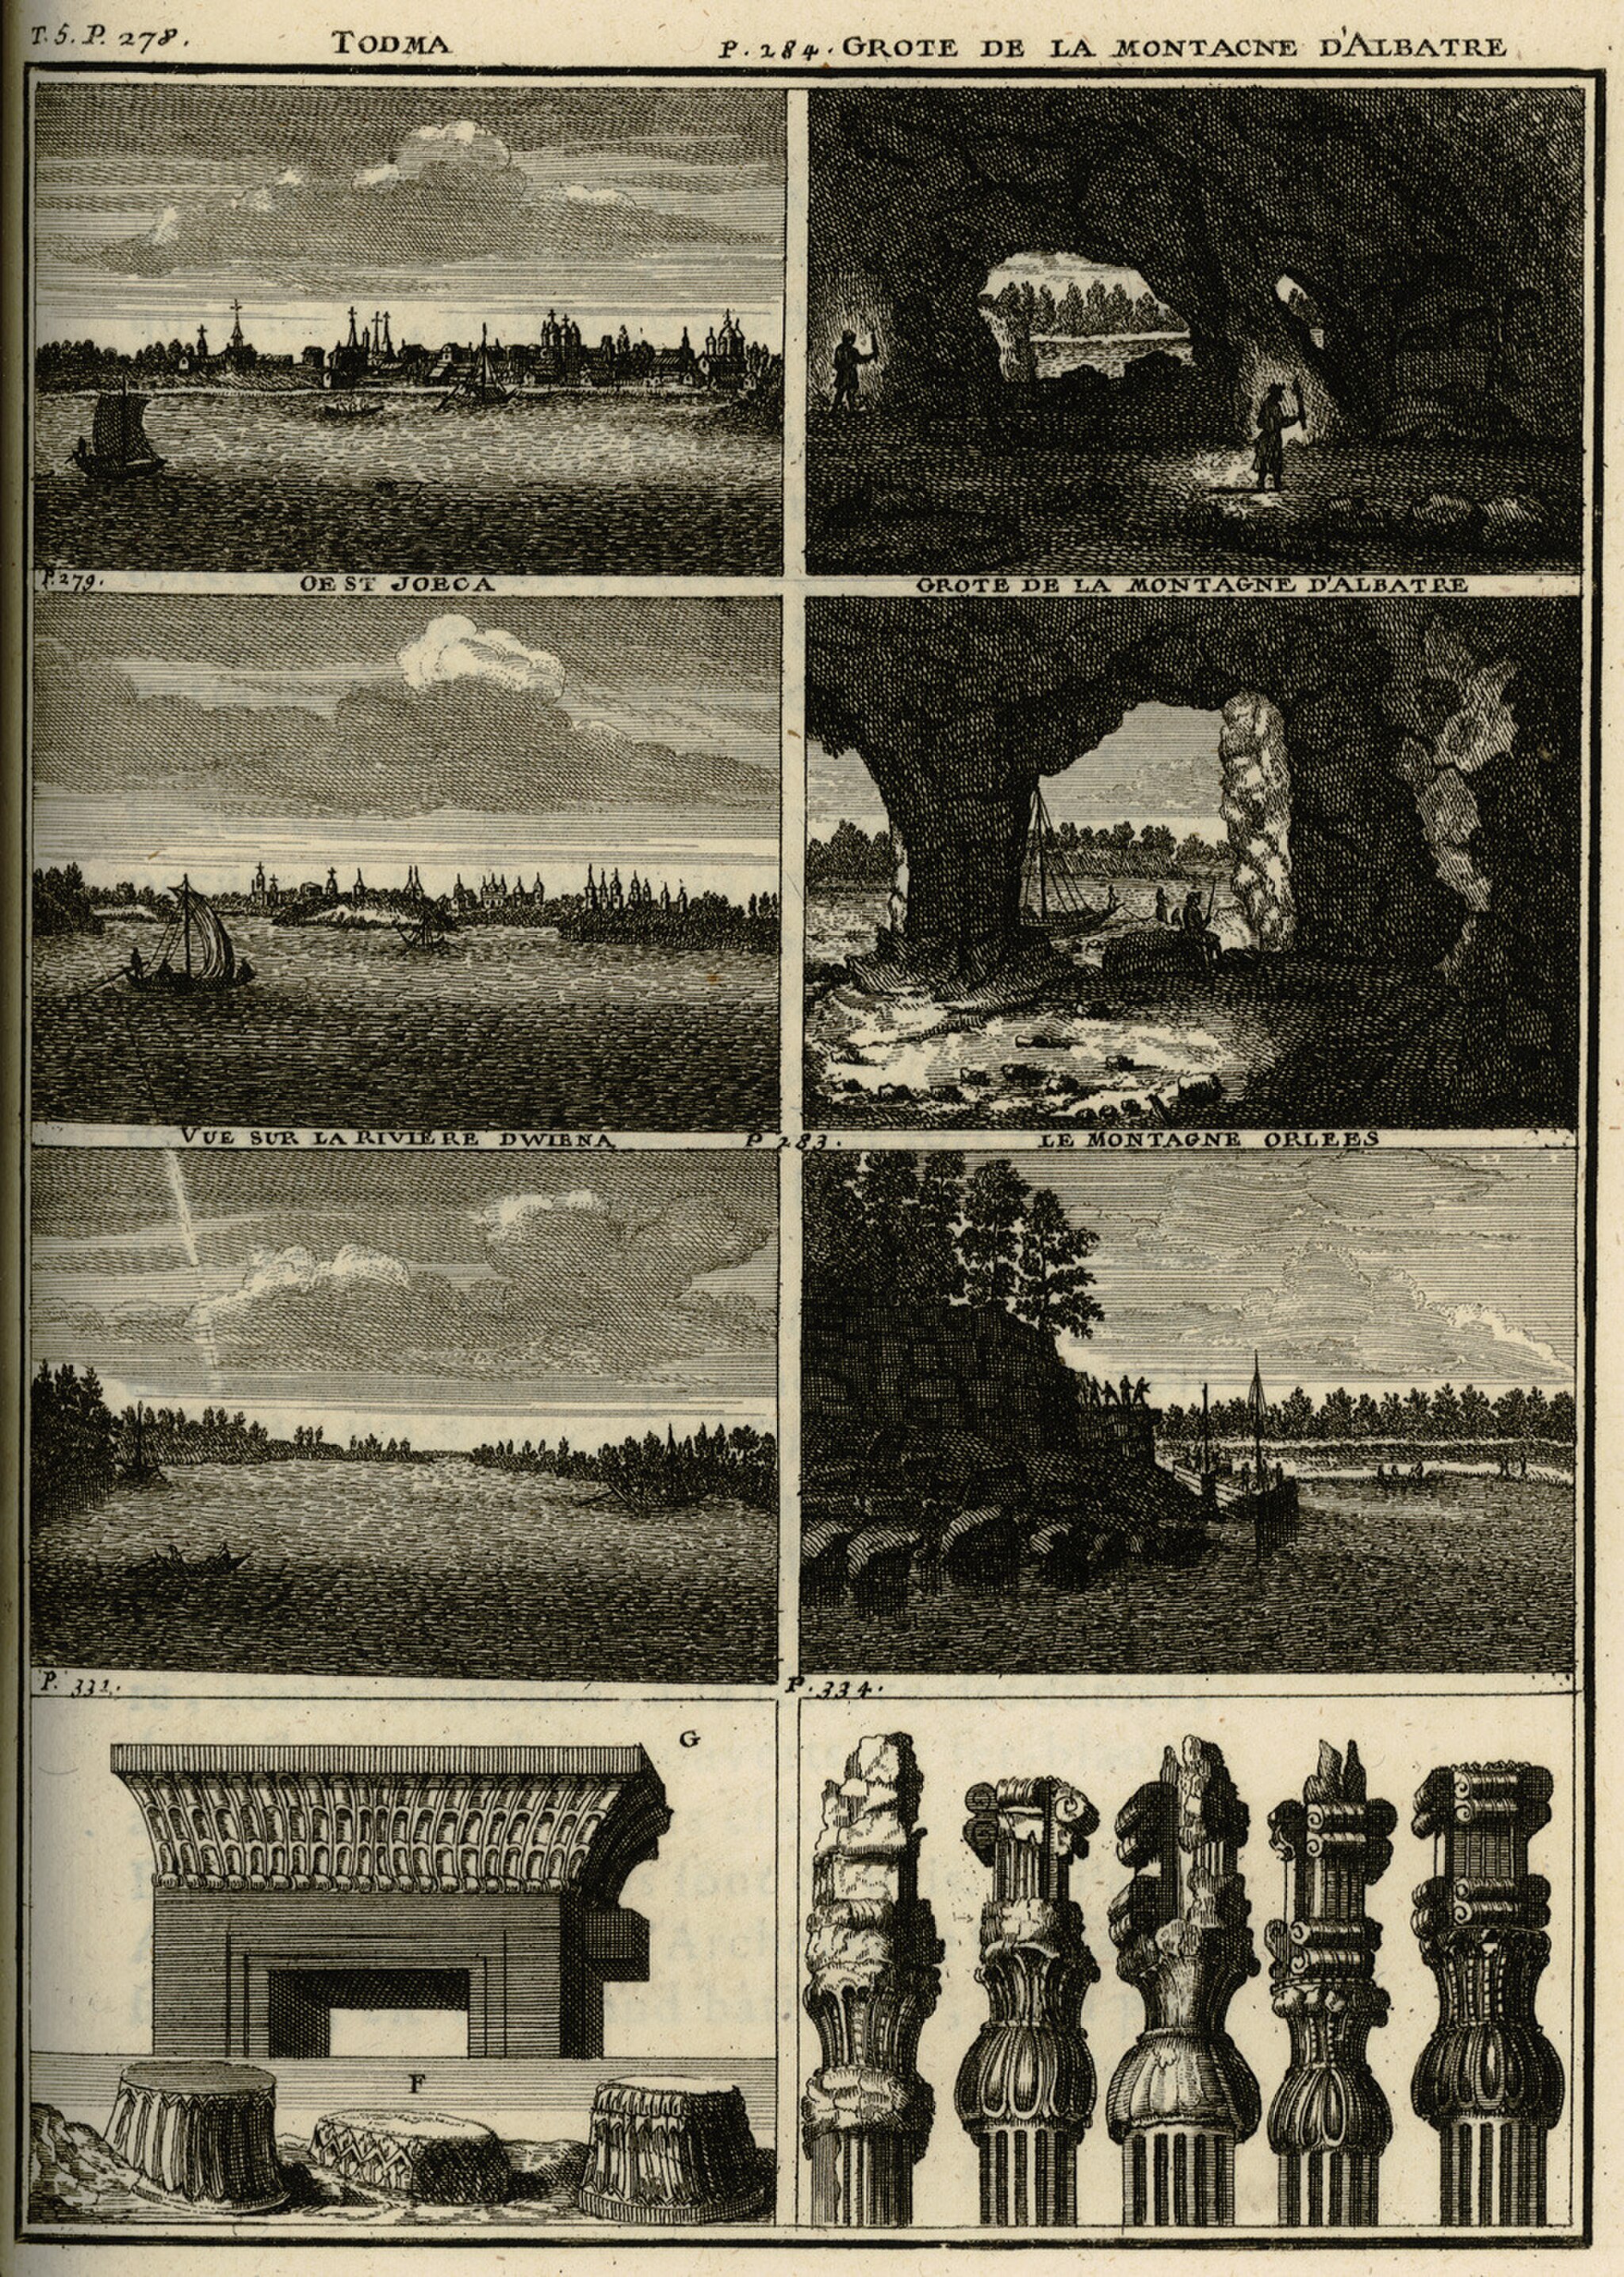
Title: The city of Veliky Ustyug View of Totma View of Dvina river Architectural features from Persepolis - Bruyn Cornelis De - 1782
Description: Cornelis de Bruyn. Voyage au Levant, c’est-à-dire, dans les principaux endroits de l’Asie Mineure, dans les isles de Chio, Rhodes, et Chypre et.c., Paris, Guillaume Cavelier, 1714
Date: 1714
Categories: PD-1996, PD-Art (PD-old), CC-PD-Mark, Persepolis in art, Voyage au Levant (Cornelis de Bruijn)